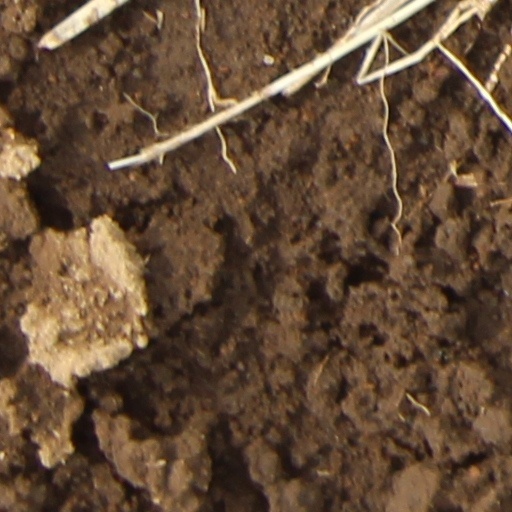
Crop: wheat